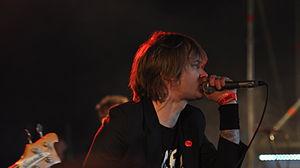
Dennis Lyxzén est né le 19 juin 1972 à Umeå en Suède. Il est connu pour être le chanteur du groupe Hardcore Refused mais également pour être le chanteur du groupe The Noise Conspiracy avec lequel il joue depuis 1998, et le chanteur du groupe Hardcore AC4 depuis 2008.
AC4 est un groupe de punk hardcore suédois, originaire d'Umeå. Les membres sont issus de groupes différents orientés hardcore suédois incluant Refused, The Vectors, Final Exit, The Noise Conspiracy et Step Forward.